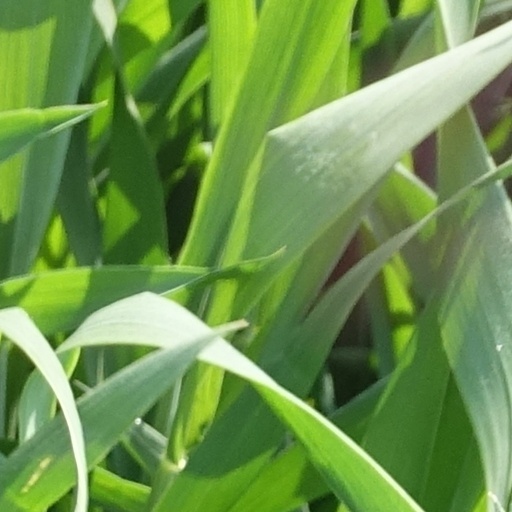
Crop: wheat